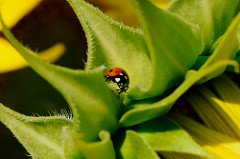
Flower: sunflower